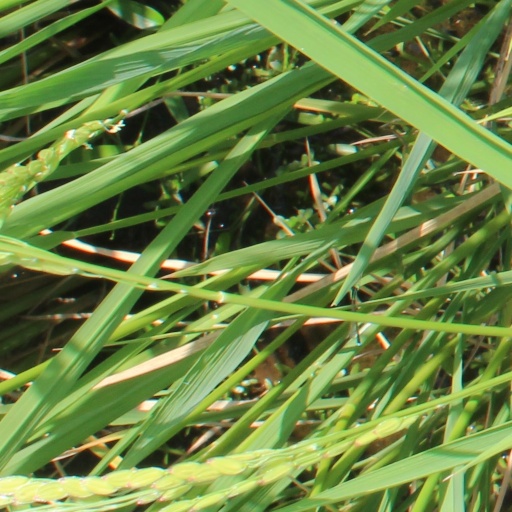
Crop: rice